Bally Total Fitness

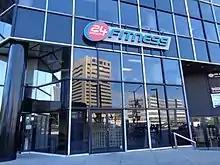
A former Bally Total Fitness renovated into a 24 Hour Fitness

Bally filed for bankruptcy in August 2007, with outstanding debts of $761 million. Over the preceding ten years, its stock price had fallen from a high of approximately US$37.00 to less than $0.37 on the Pink Sheets, a plunge of over 99% of its value. It was removed from the NYSE shortly thereafter.